Jeckyll & Hyde (musicians)

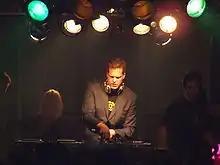

Jeckyll & Hyde is the stage name of the Dutch producer Maarten Vorwerk. His first commercial hit, "Frozen Flame", reached #11 on the Dutch Top 40 charts. The second single from The Album, "Freefall", reached #1 in the Dutch Top 40 charts, making it the first instrumental #1 hit in the Netherlands since 1995. "Time Flies", the third single, has also been receiving major airplay on Dutch TV and radio stations.